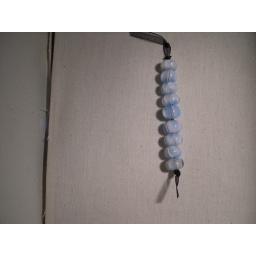
Encased in clear glass